De Say

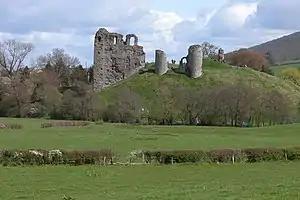
Clun Castle

Robert de Say obtained lands in Shropshire, building a motte and bailey castle, known as Clun Castle overlooking the lands he had seized from Edric the Wild after the invasion. Robert was an important vassal of Roger of Montgomery, the 1st Earl of Shrewsbury and a major early Norman magnate. Robert died in 1098.